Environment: lab
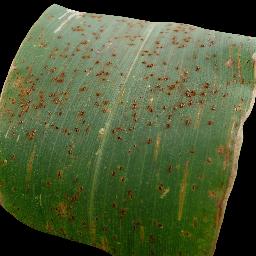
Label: common_rust